Sihayo kaXongo

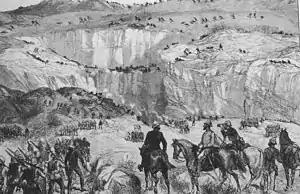
Baron Chelmsford on a horse

Sihayo's wives and their lovers sought refuge in the kraals of two Natal border guards. The colonial authorities had long permitted Zulu refugees to settle in Natal but, until 1875, fleeing wives were regarded as chattels and returned to their husbands. The Zulu had crossed into Natal in 1877 to capture a female refugee and the lieutenant-governor of Natal, Henry Ernest Gascoyne Bulwer, had complained to Cetshwayo. The British frequently crossed the border in the other direction in pursuit of fugitives and on at least one occasion Cetshwayo had delivered up such men to the British. Mehlokazulu therefore considered that there would be no serious repercussions if he crossed the border to capture the women. Mehlokazulu, and others in Sihayo's household, crossed the border and seized the junior wife, dragged her back to Zululand and killed her. A few days later some eighty of Sihayo's men, led by the five male family members, did the same to Kaqwelebana, killing her on the Zulu bank of the Buffalo, within sight of Rorke's Drift which had become a Swedish missionary post. In neither case were the women's male lovers or the border guards harmed.